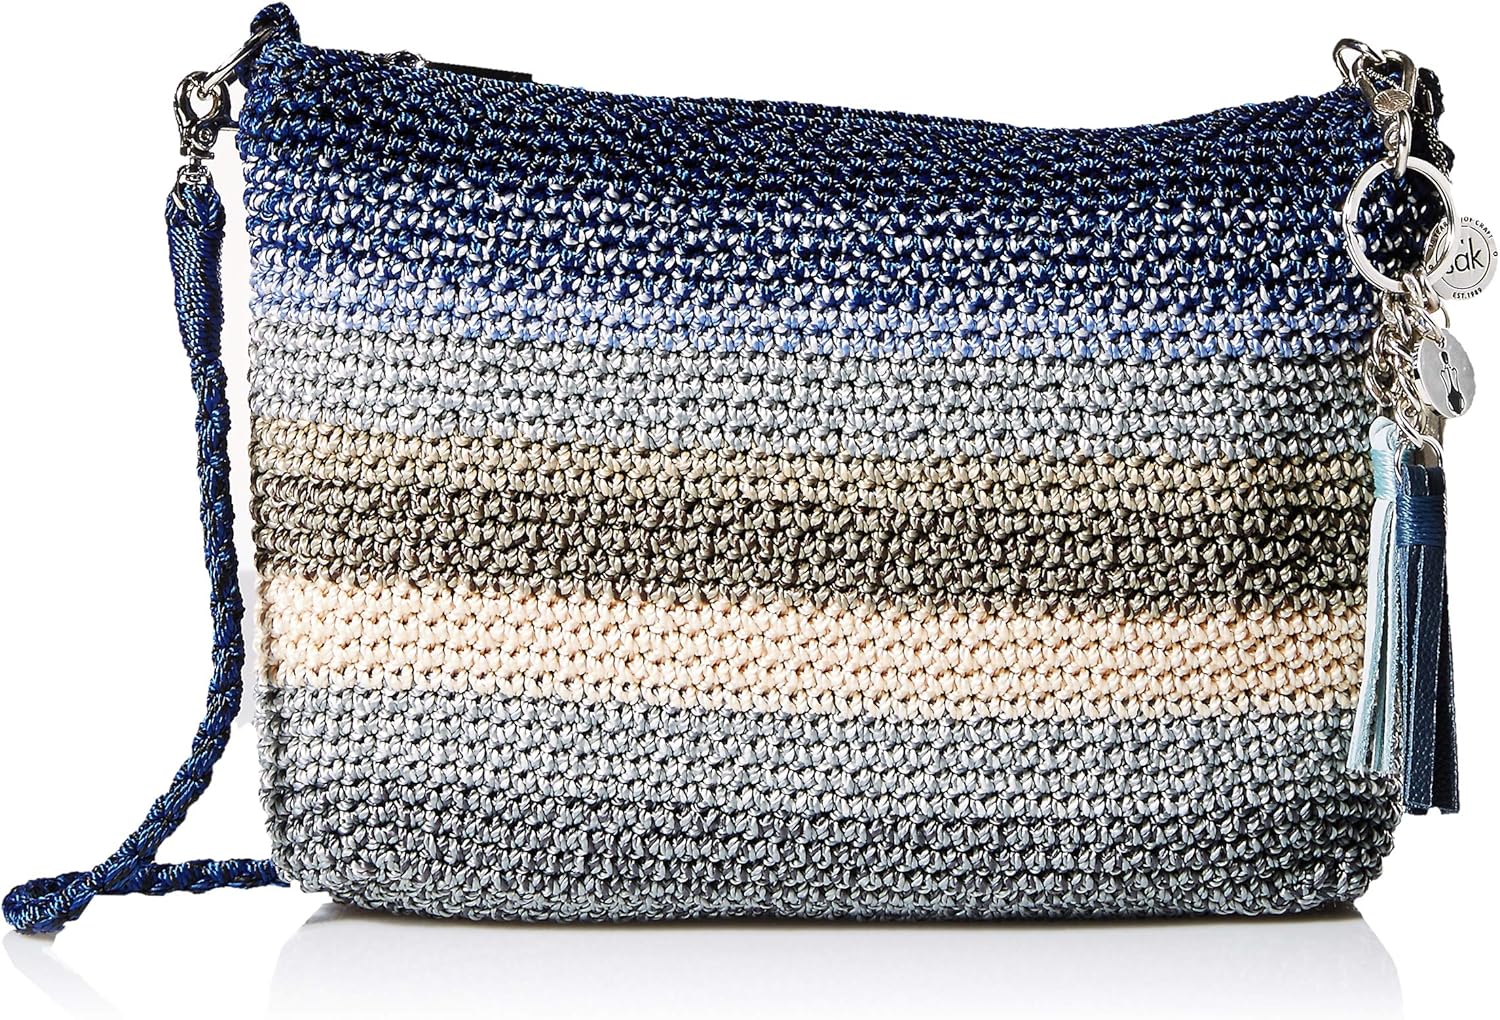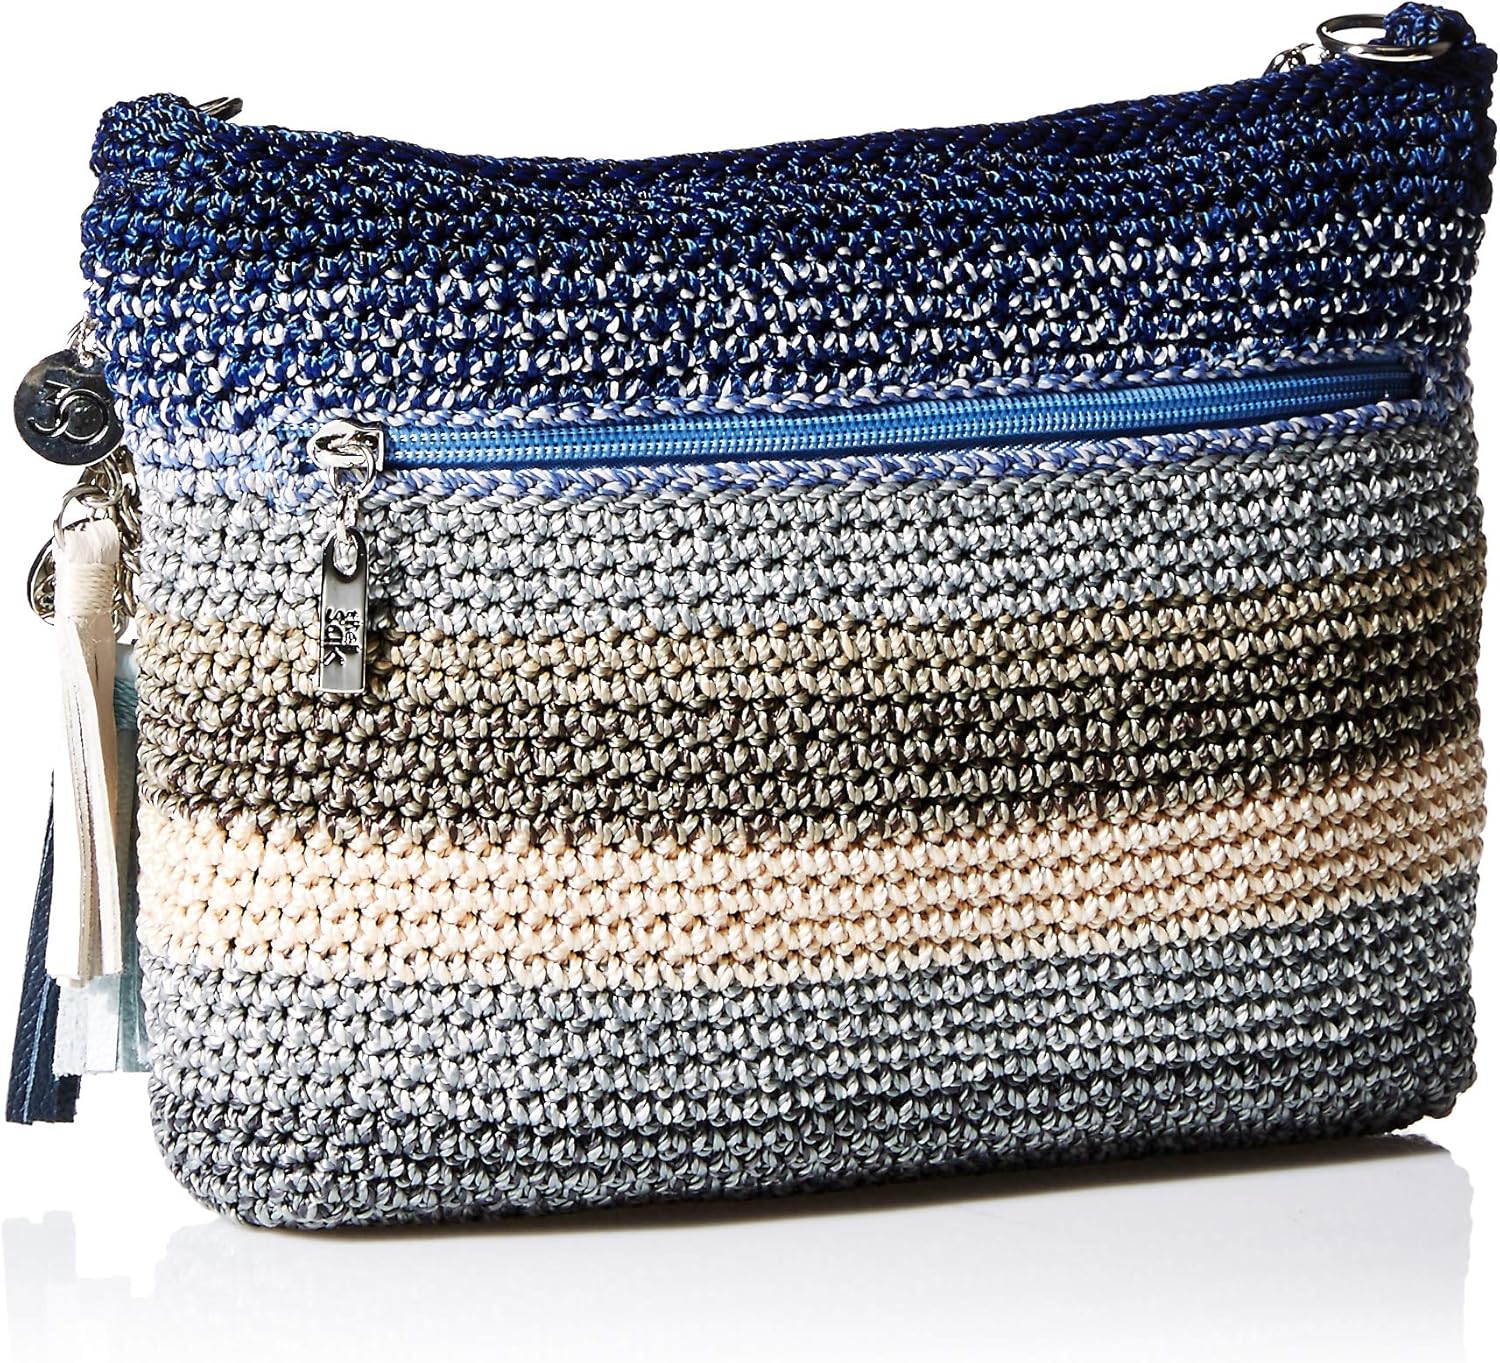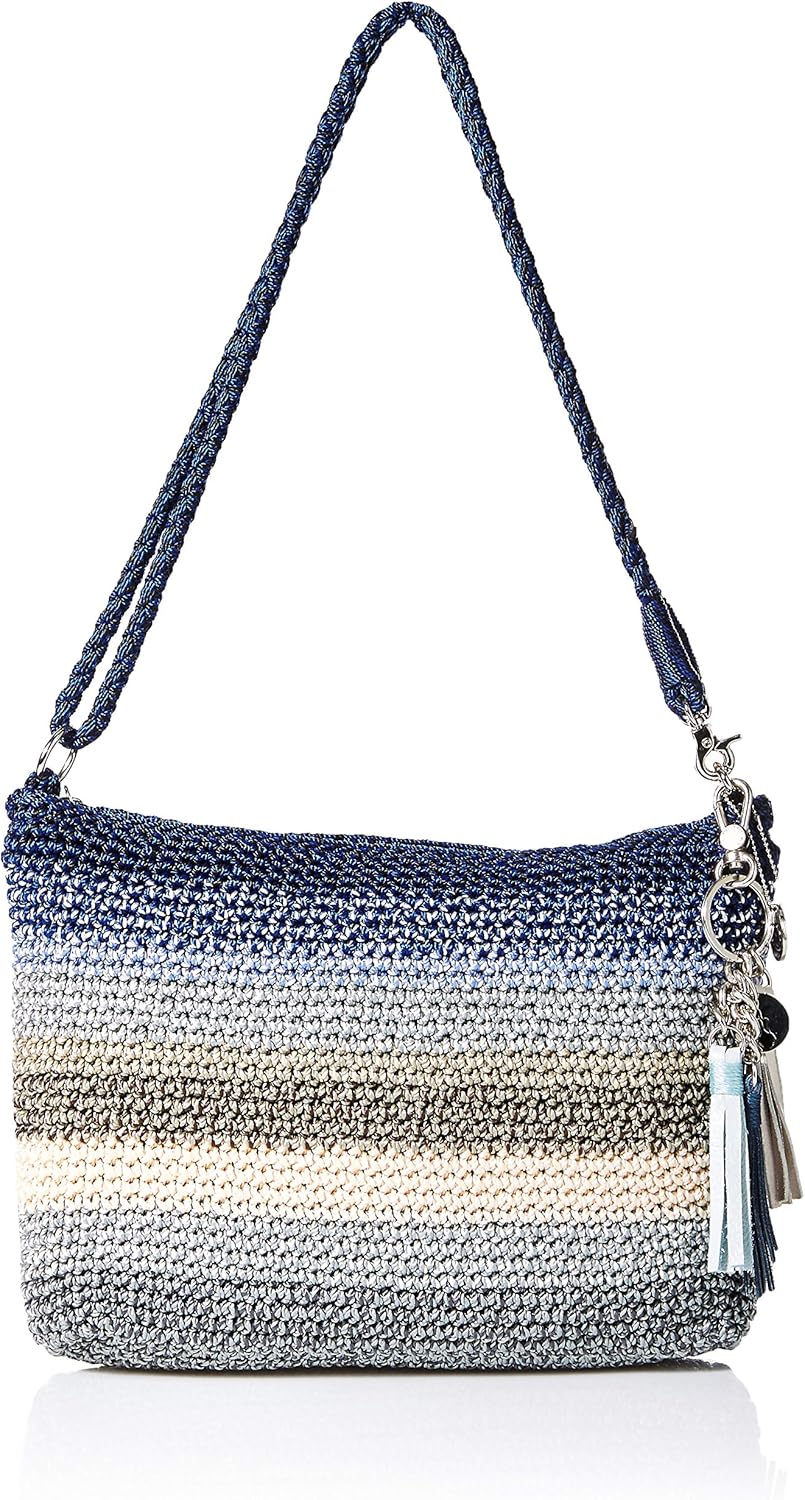
The Sak Women's Casual Classics
Category: AMAZON FASHION
The Sak Shoulder Bag features hand-crafted leather tassel and signature mandala on split key ring dogleash.
Features: 100% Polypropylene | Imported | Pockets: 2 slip, 1 zip, 3 card slots